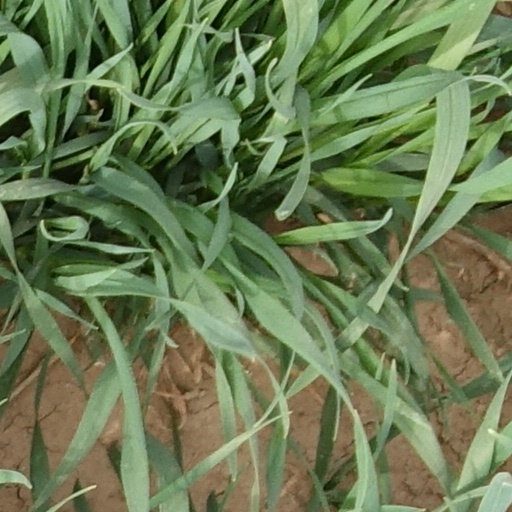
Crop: wheat